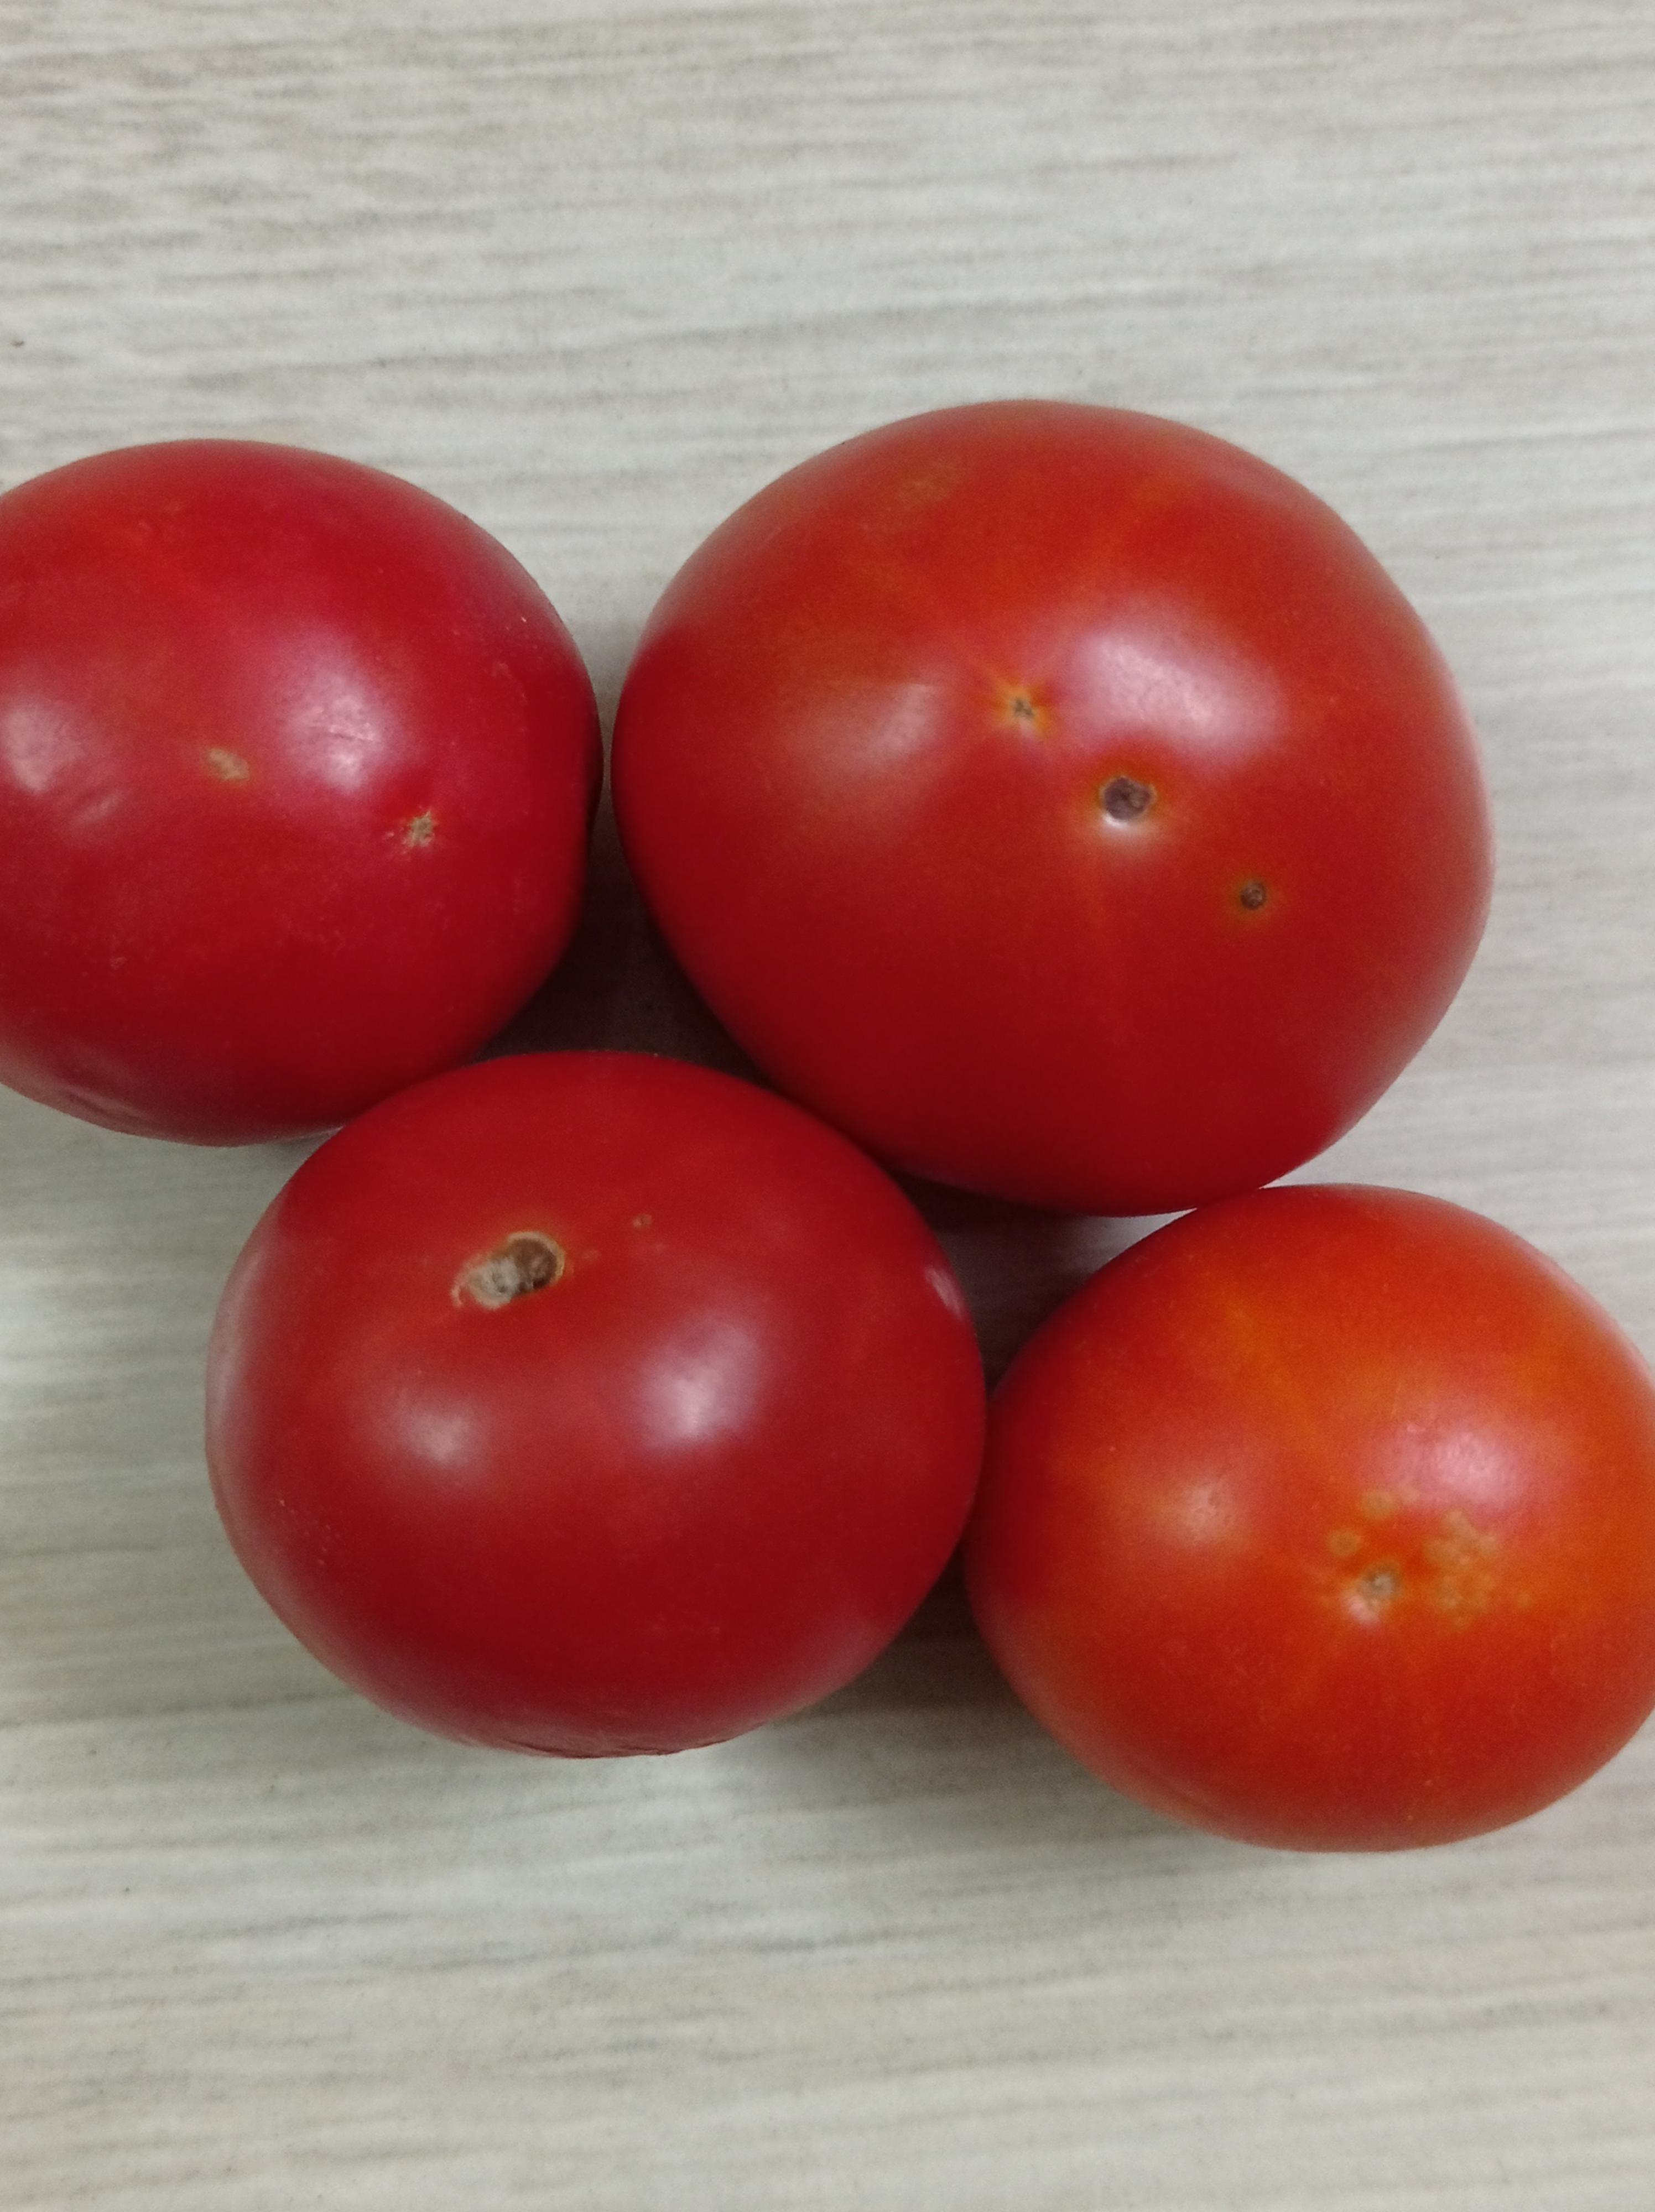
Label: Fresh